Roger Casement

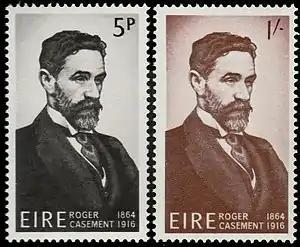
1966 Ireland stamps commemorating the 50th anniversary of Casement's death

Findlay's handwritten letter of 1914 is kept in University College Dublin, and is viewable online.